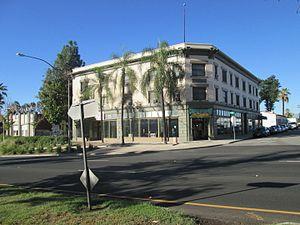
Ceci est la liste des lieux historiques inscrits sur le registre national dans le comté de San Bernardino en Californie.